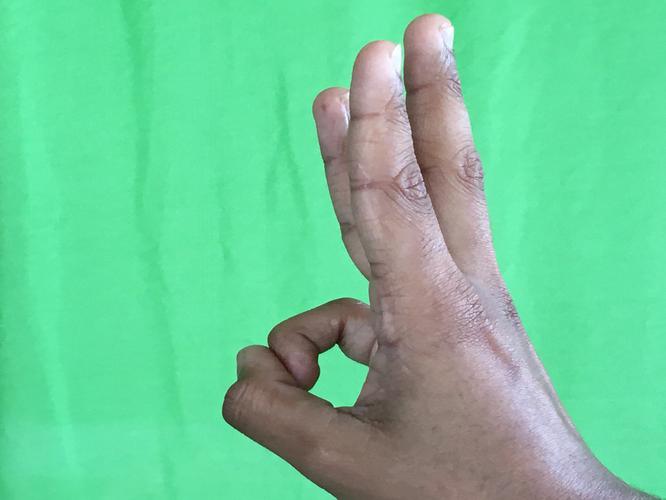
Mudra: Trishulam
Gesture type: single_hand